Centrifugal compressor

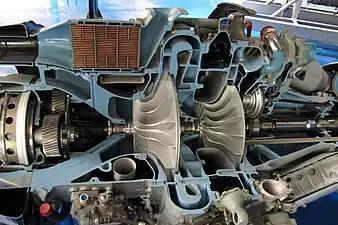
Figure-1.1 - 2-Stage turboshaft, 1st-stage flowpath, annular inlet, guide vanes, open impeller, vaned diffuser, vaneless return-bend

A simple centrifugal compressor stage has four components (listed in order of throughflow): inlet, impeller/rotor, diffuser, and collector. Figure 1.1 shows each of the components of the flow path, with the flow (working gas) entering the centrifugal impeller axially from left to right. This turboshaft (or turboprop) impeller is rotating counter-clockwise when looking downstream into the compressor. The flow will pass through the compressors from left to right.